San Antonio Missions National Historical Park

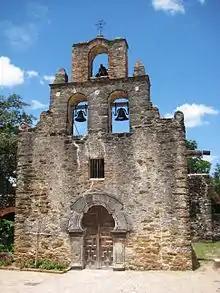
Mission Espada

Misión San Francisco de la Espada was established in 1690 as San Francisco de los Tejas near present-day Augusta. and renamed San Francisco de los Neches in 1721. The mission was moved in 1731 to San Antonio and given its current name. Located on Espada Road, this mission was listed on the National Register of Historic Places on February 23, 1972. The Rancho de las Cabras, located about 22 miles southeast, is under the mission's jurisdiction and provided crops and livestock for it.